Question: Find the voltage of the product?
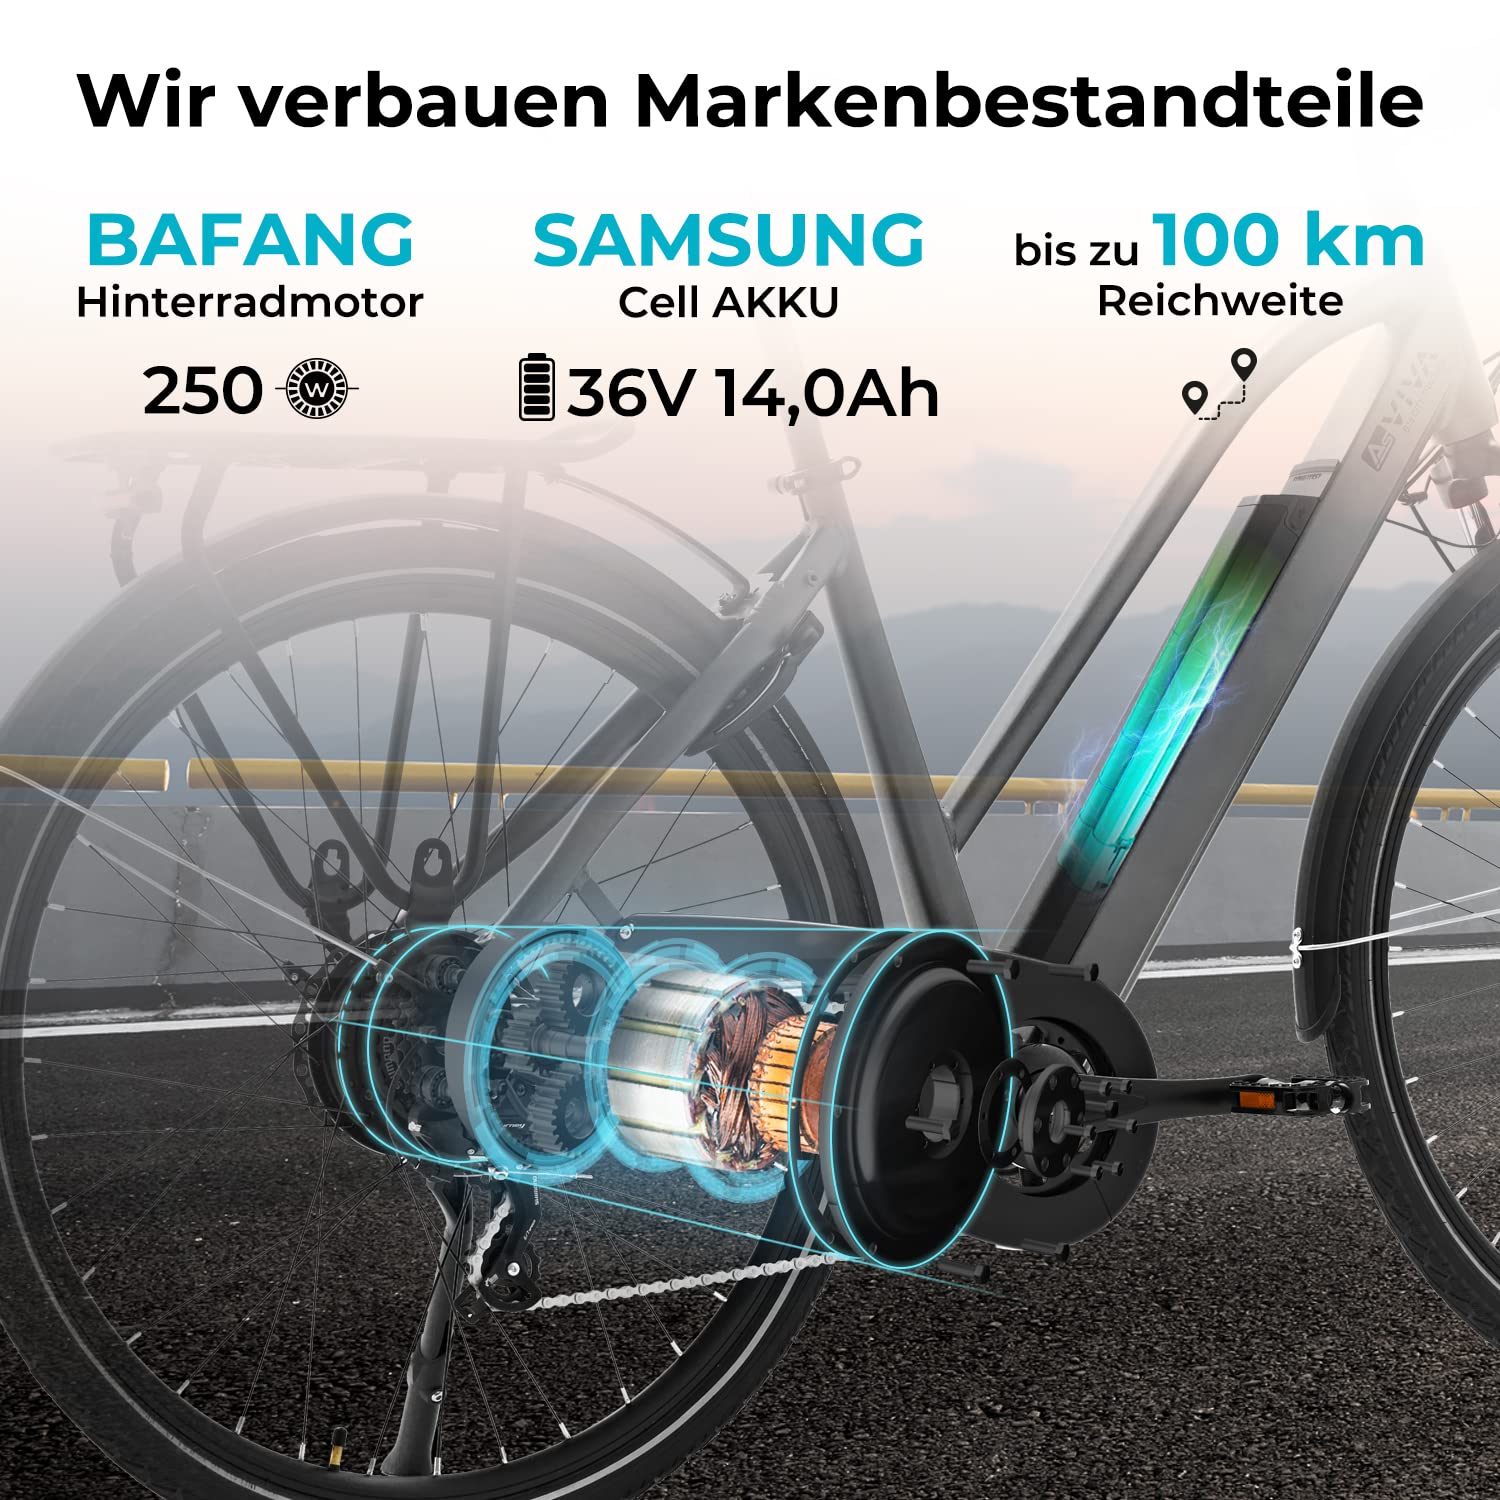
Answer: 36.0 volt